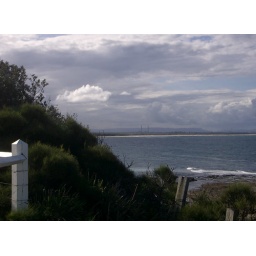
Norah Head rocks and coast line, near Budgewoi, NSW Central Coast